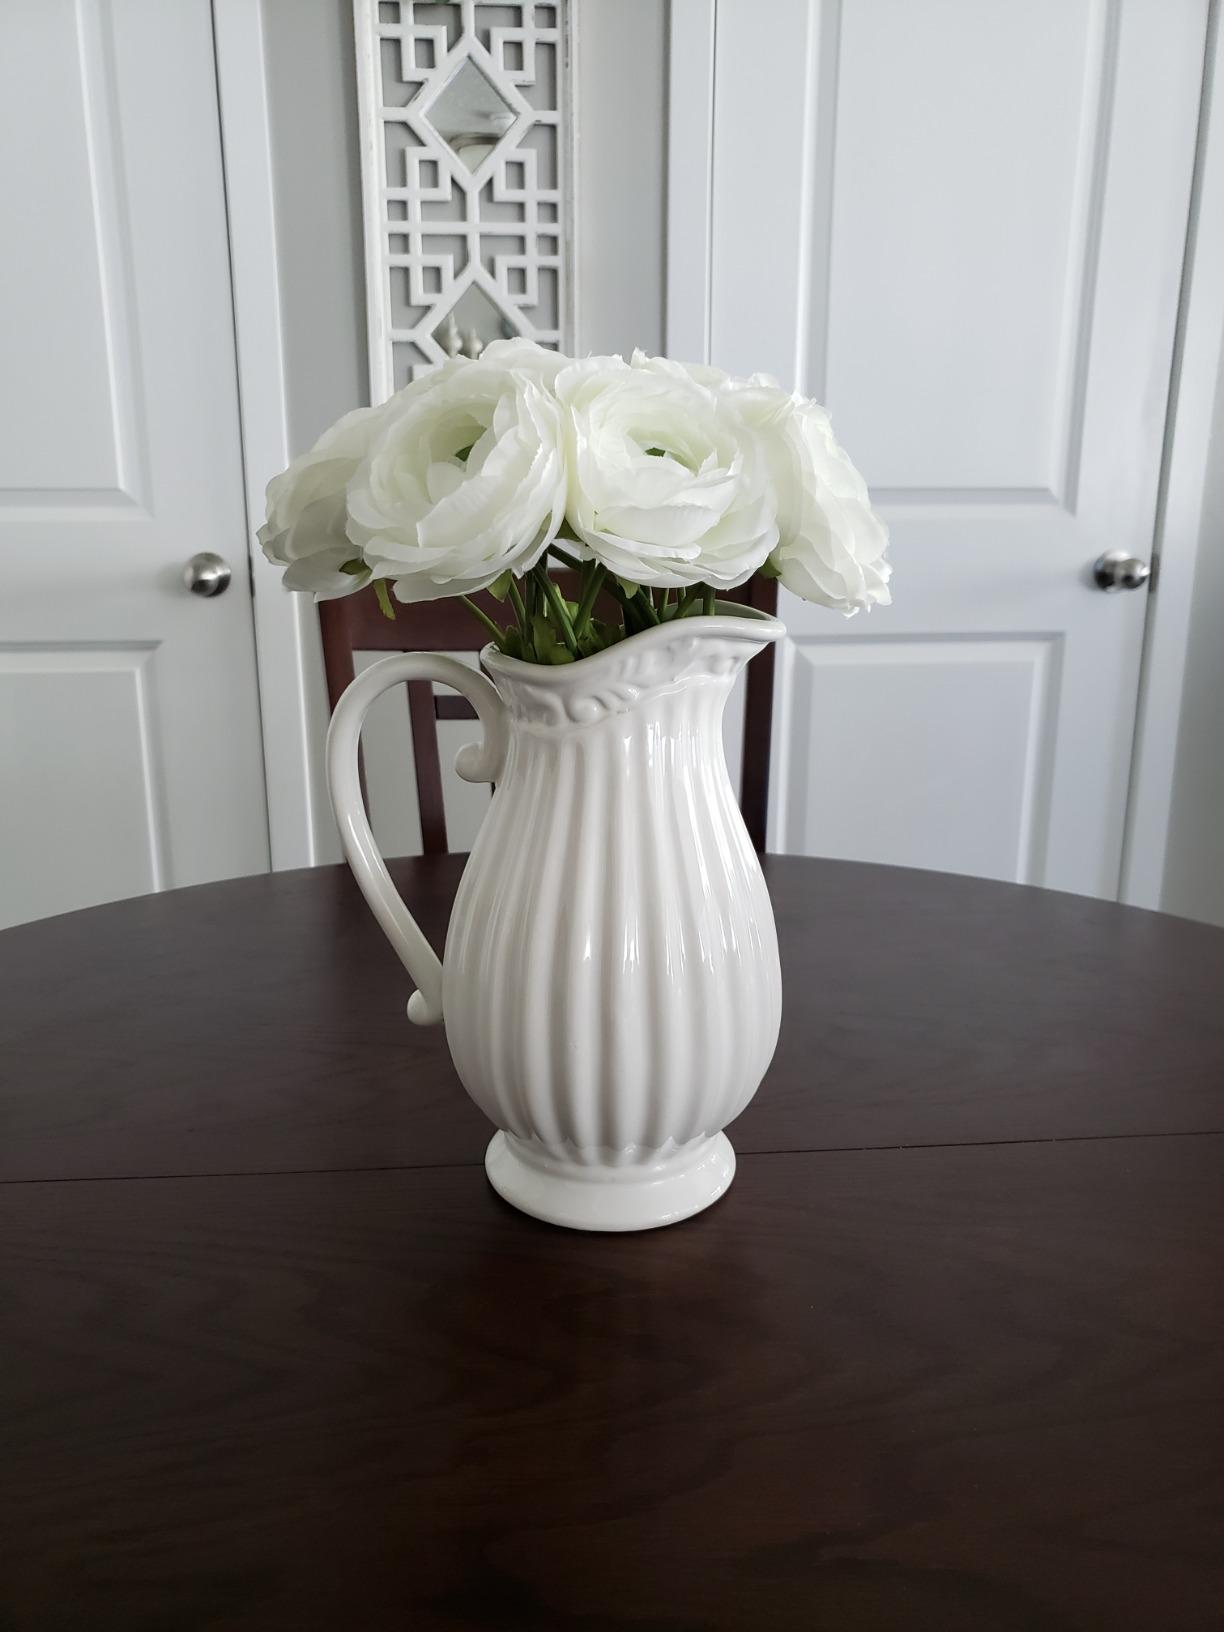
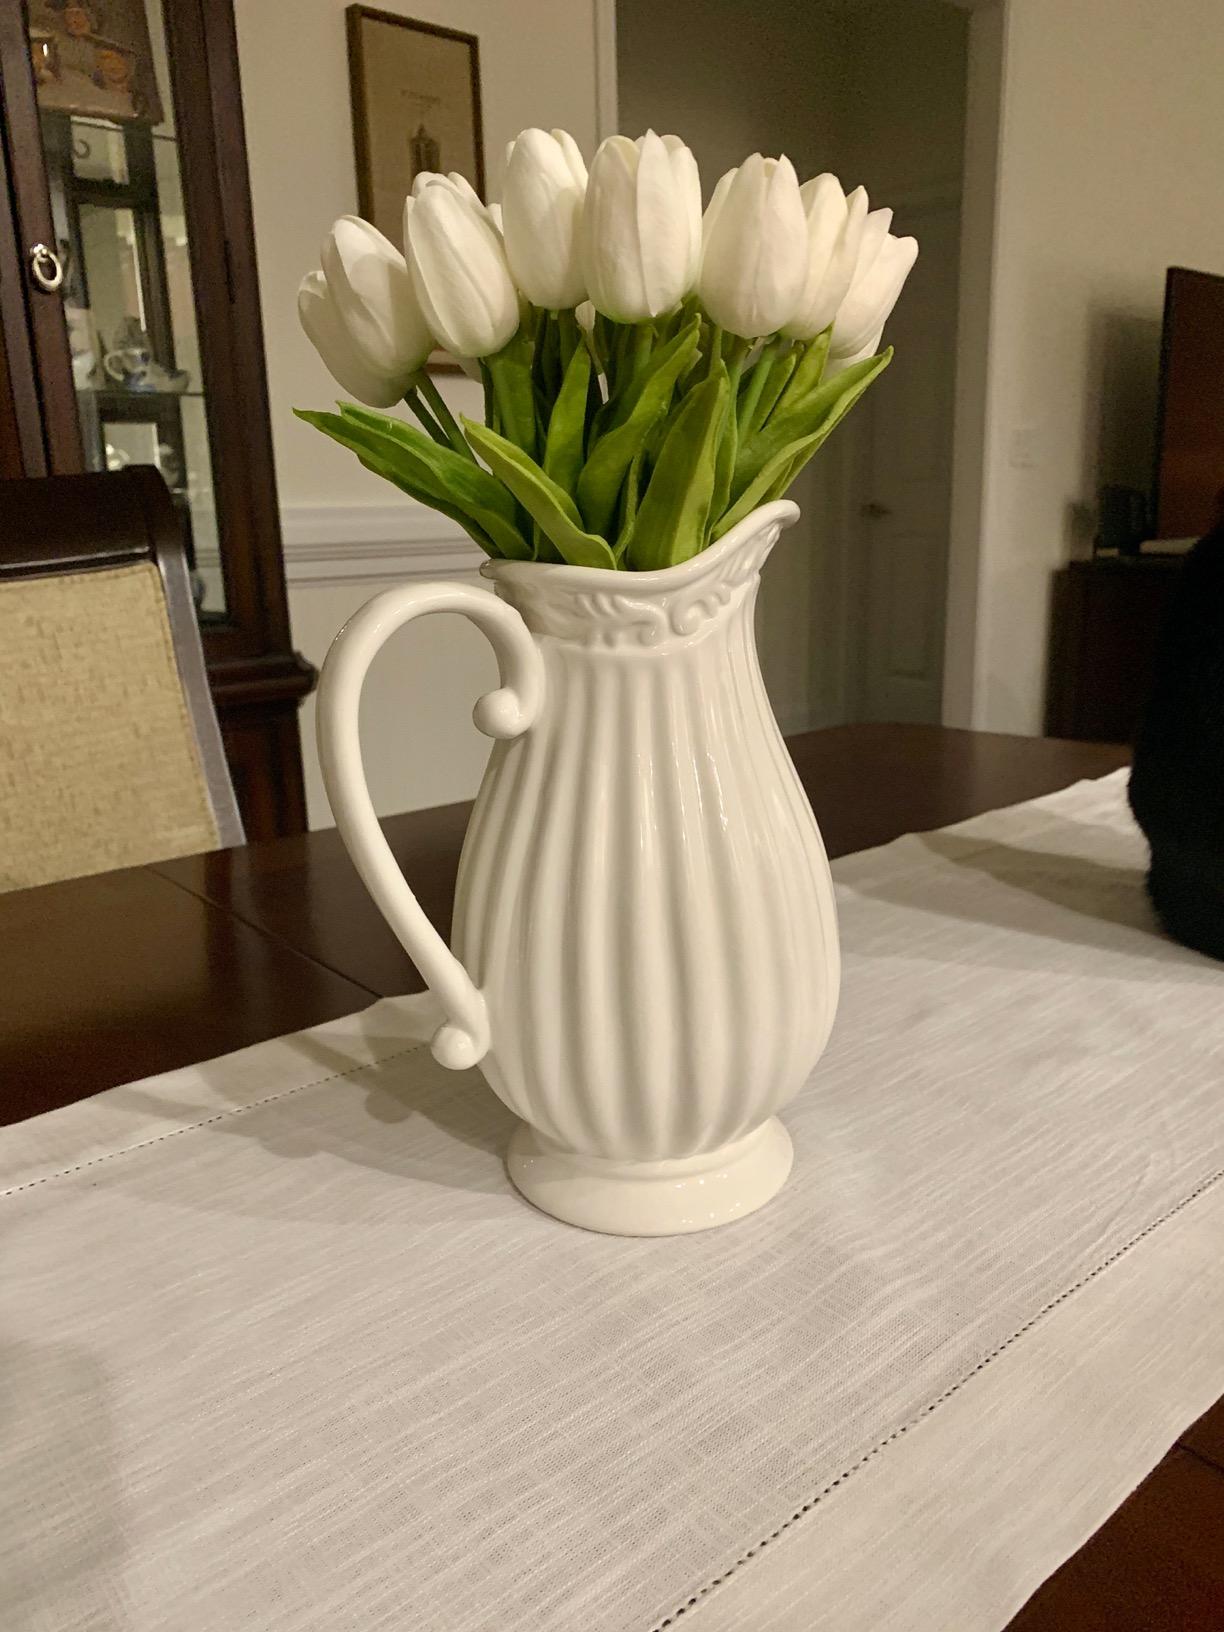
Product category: vase
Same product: yes